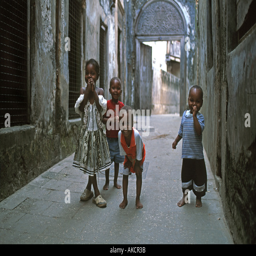
children playing in the street